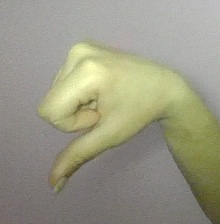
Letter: waw